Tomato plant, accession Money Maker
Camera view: tilt-top (135 deg); turntable rotation: 300 degrees
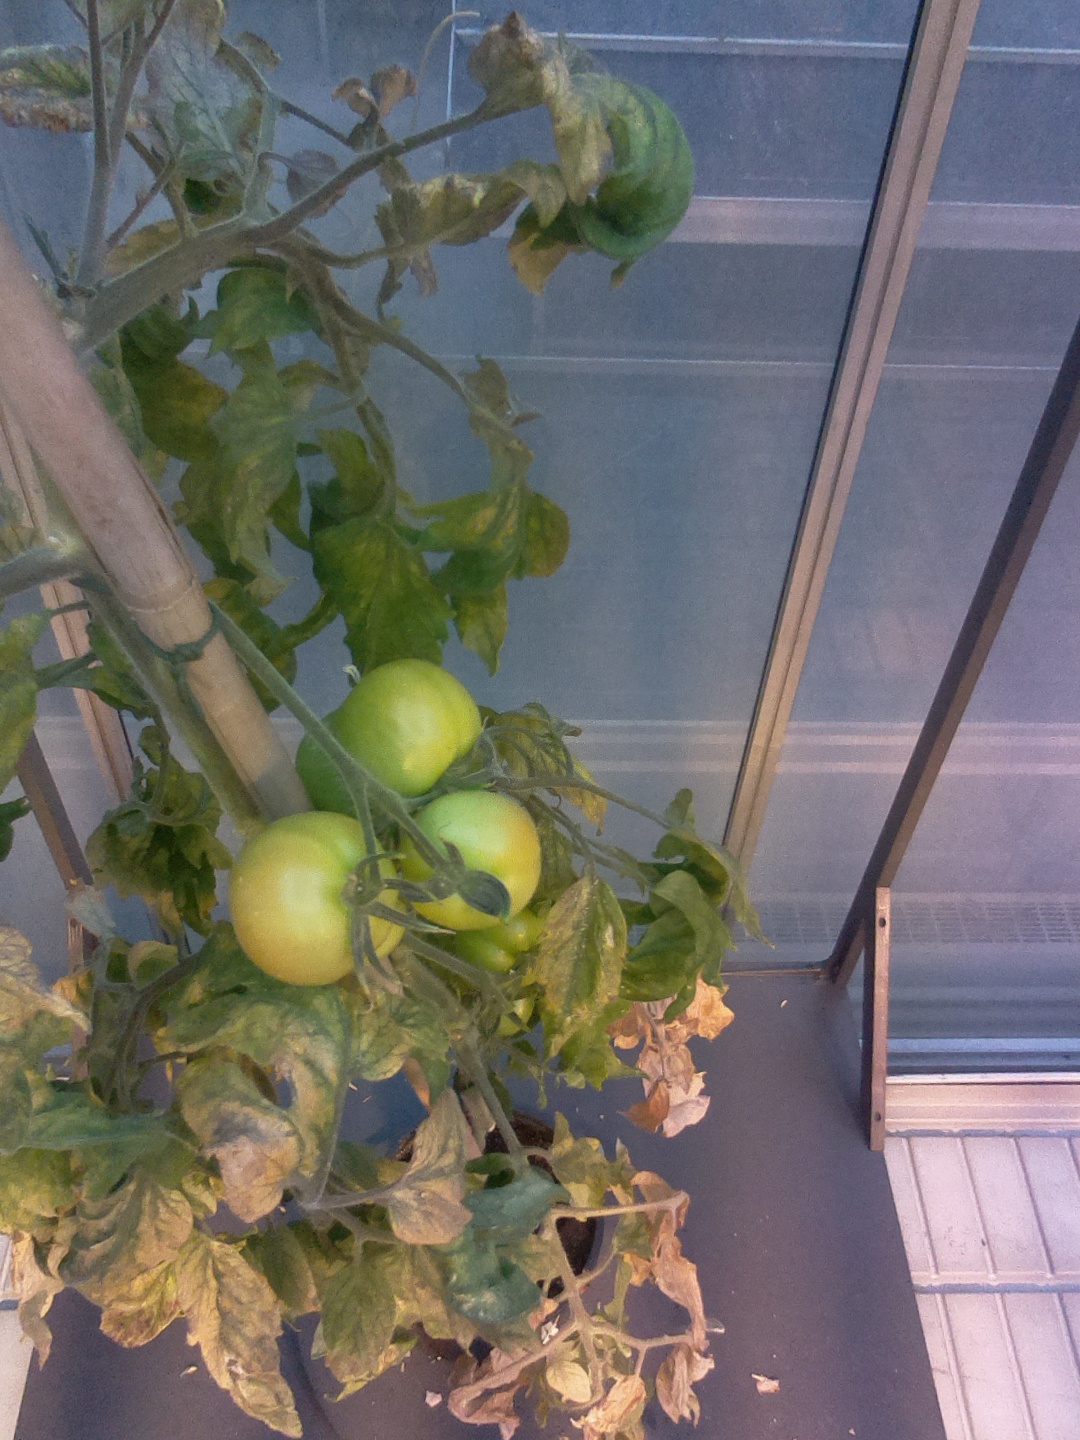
BBCH growth stage 79: 90% -100% of final fruit size